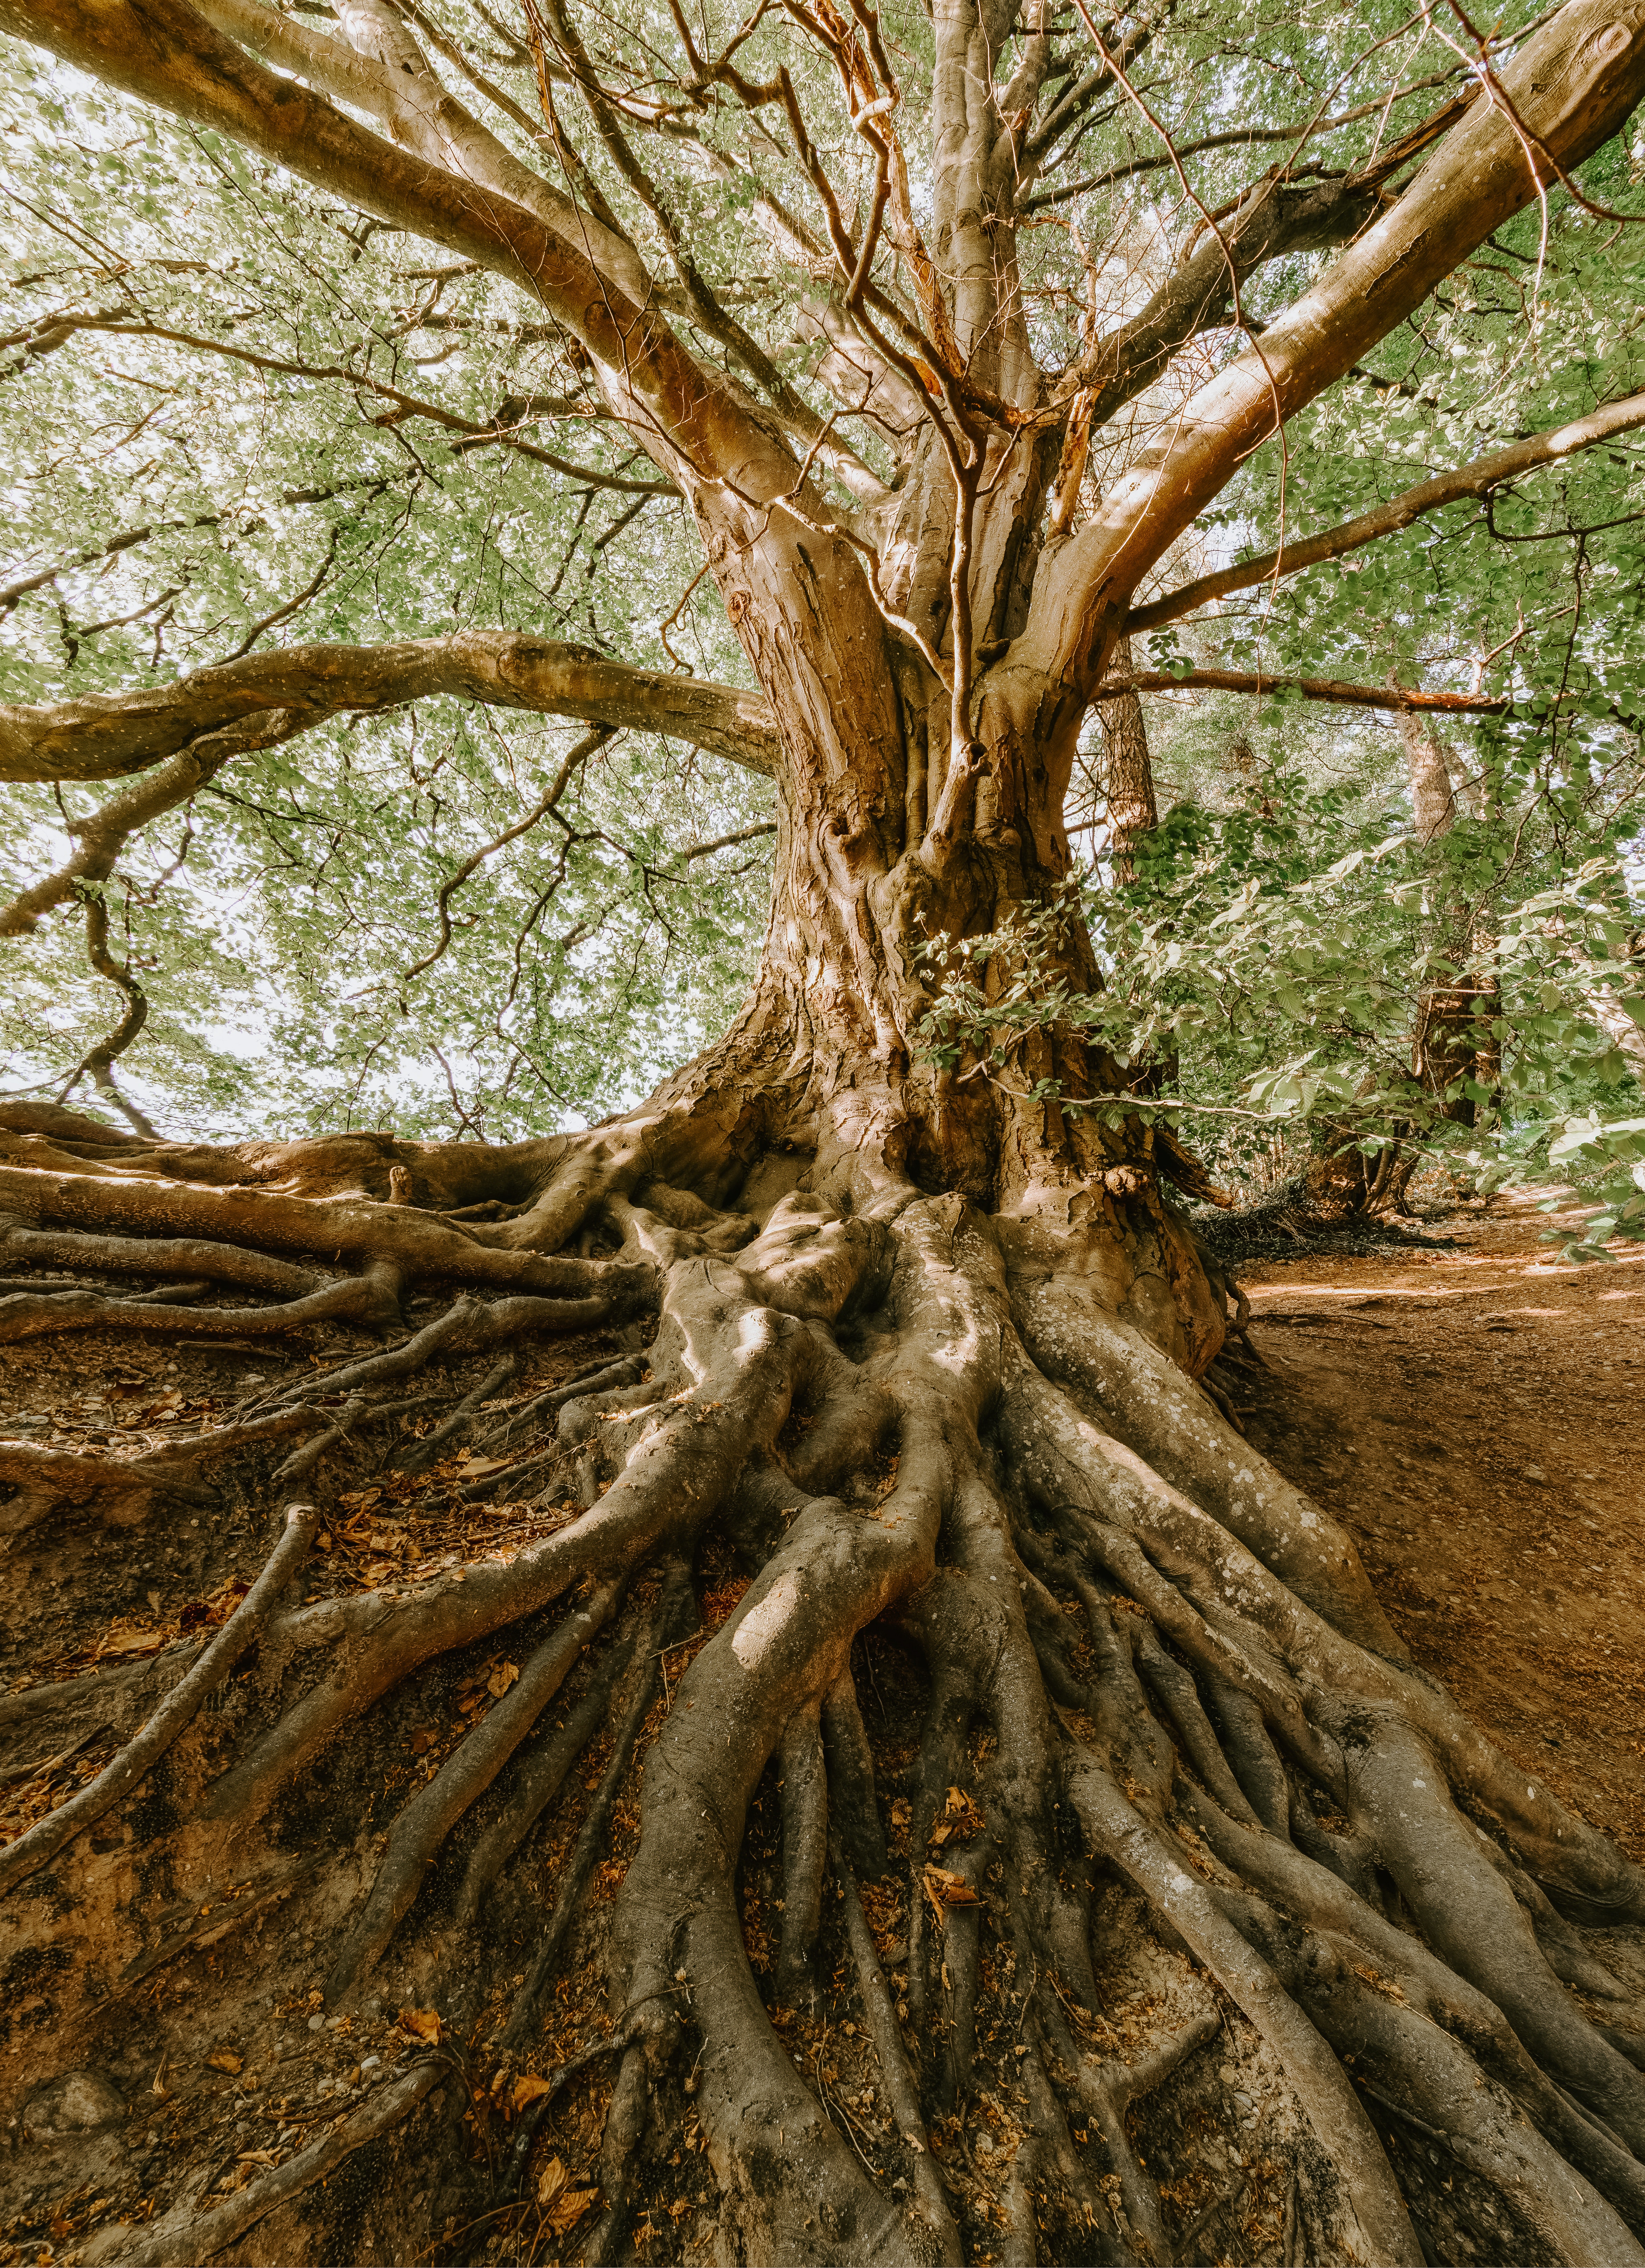
tree, root, branch, trunk, plant, woody plant, Bigtree, forest, old growth forest, twig, woodland, wood, plant stem